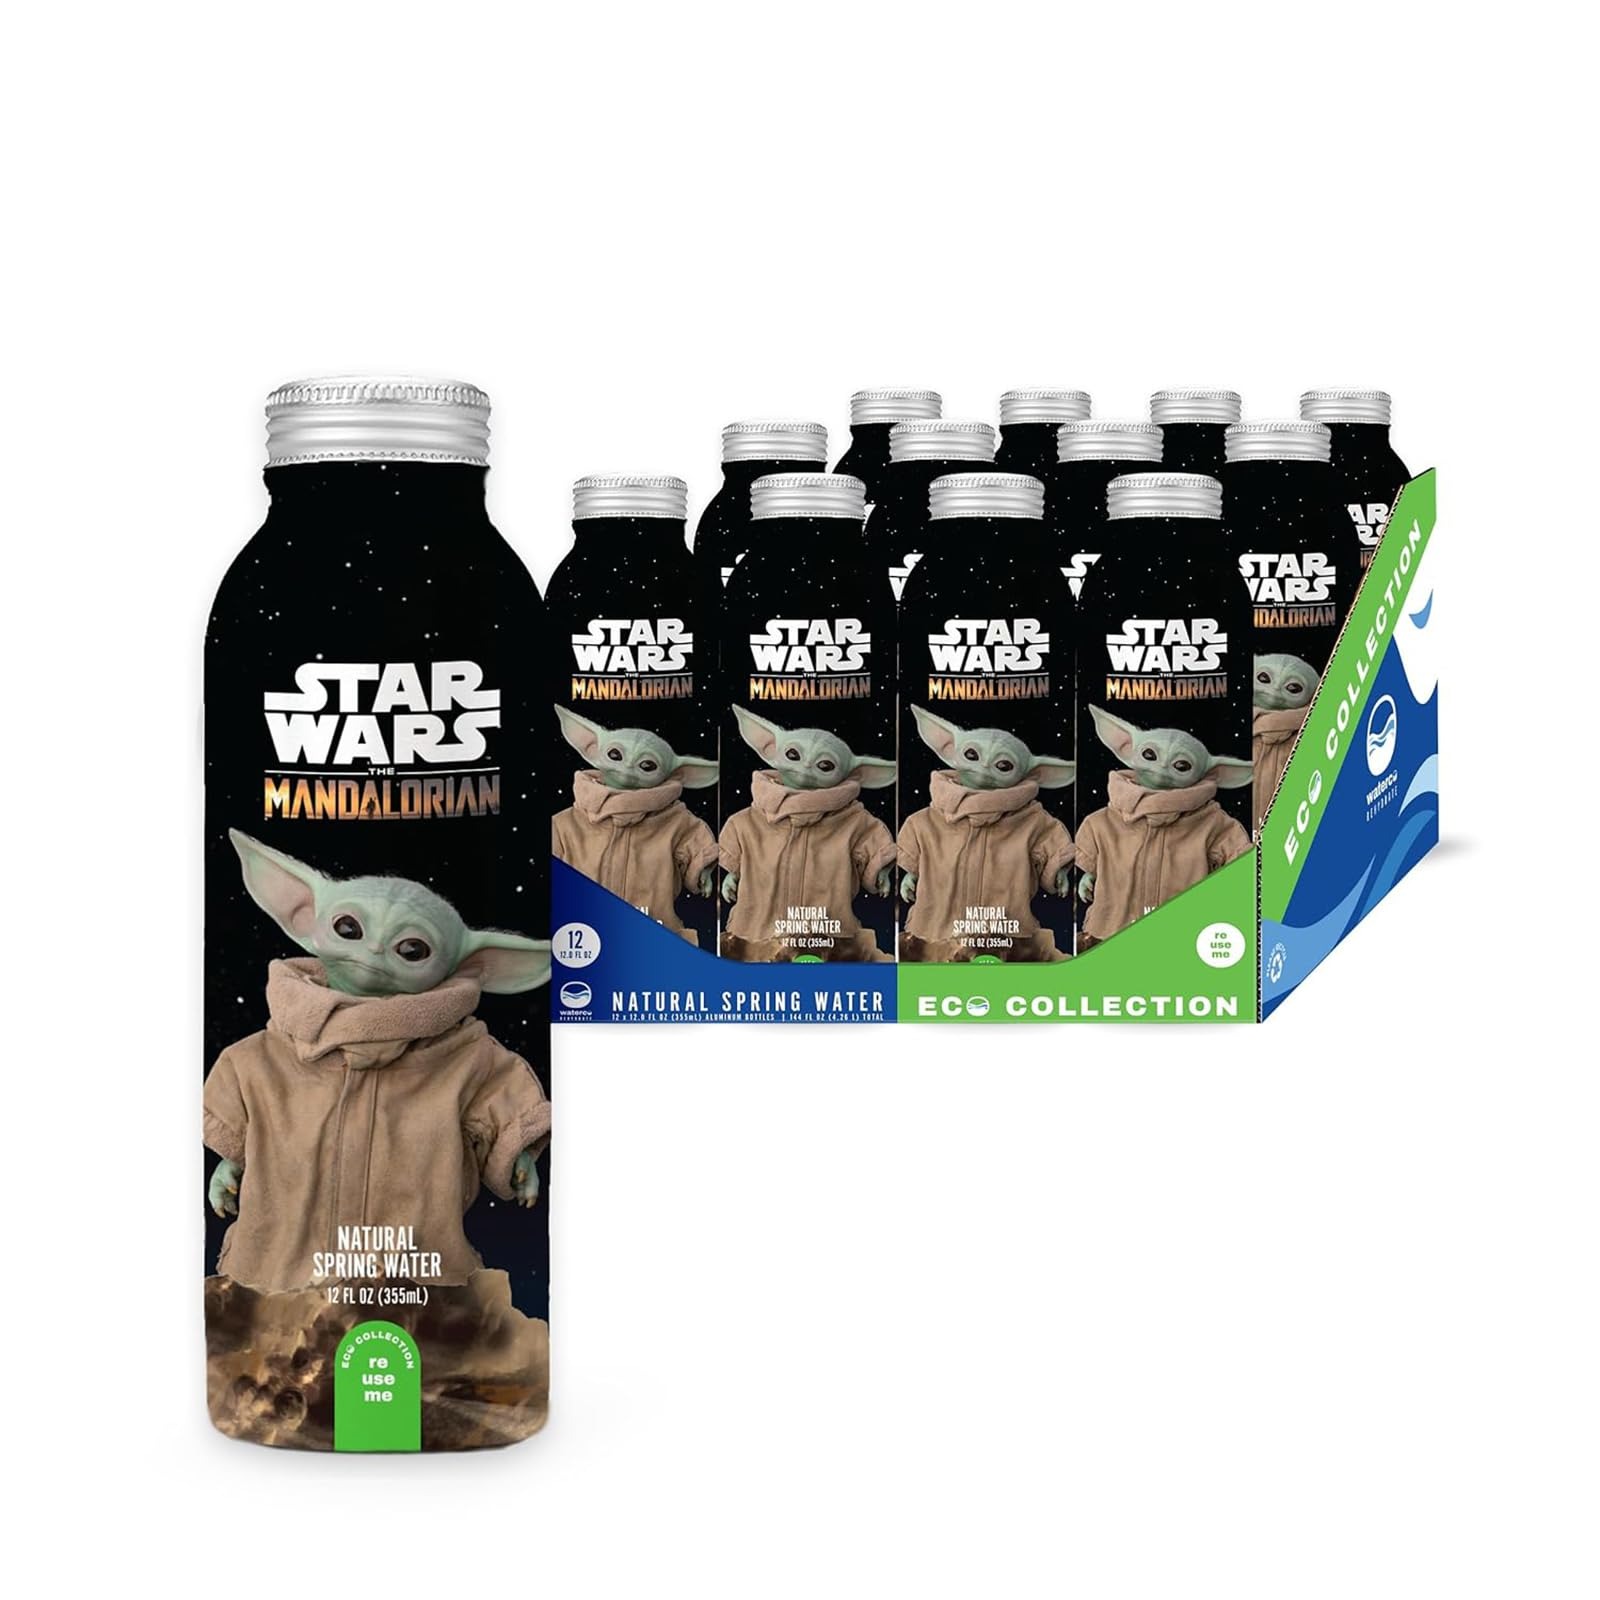
Item Name: PULSE Star Wars The Mandalorian Natural Spring Water - Disney Water Bottles - Filtered Spring Water - BPA-Free Aluminum Recyclable Bottles - 12 Pack
Bullet Point 1: STAR WARS WATER BOTTLE DESIGN. Experience superior hydration with Star Wars characters by your side. We've teamed up with Lucasfilm to bring you fresh, spring-sourced water, featuring scenes and characters from The Mandalorian!
Bullet Point 2: NATURALLY FILTERED SPRING WATER. PULSE water is naturally superior hydration, sourced from one of the purest springs in the US. Bottled at the source after 5 levels of filtration, it's sugar and calorie-free with a crisp, cool taste.
Bullet Point 3: RECYCLABLE ALUMINUM BOTTLED WATER: Our high-quality food-grade ECO collection aluminum bottles are reusable BPA-free, sustainably sourced, and designed with recyclable labels and bottles
Bullet Point 4: BULK BOTTLED DRINKING WATER. Stock your fridge, pantry, or cooler with a 12-pack of bottled spring water, and keep your whole team refreshed at the gym, work, parties, events, and sports games!
Bullet Point 5: HYDRATE WITH PULSE BOTTLED WATER. At PULSE, water quality is always our first priority. We pride ourselves on our natural spring water, bottled straight at the source.
Value: 12.0
Unit: Count

Price: 30.38